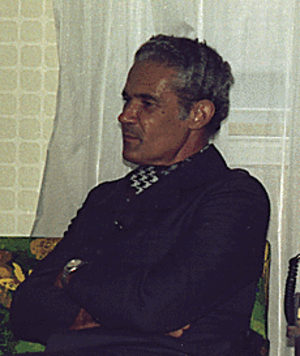
Michael Manley
Michael Manley
Michael Manley var Jamaicas premierminister i 1972-80 og 1989-92.